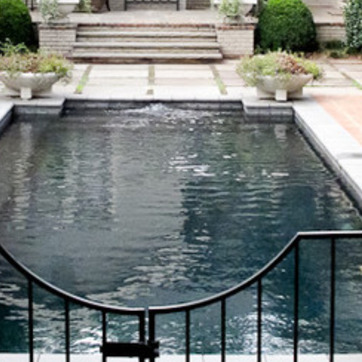
Material: water